Paul Benedict

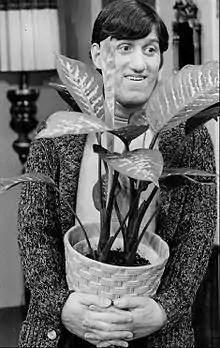
Paul Benedict as Harry Bentley, 1975

Paul Bernard Benedict (September 17, 1938 – December 1, 2008) was an American actor who made numerous appearances in television and films, beginning in 1965. He was known for his roles as The Number Painter on the PBS children's show "Sesame Street" and as the English neighbor Harry Bentley on the CBS sitcom "The Jeffersons".